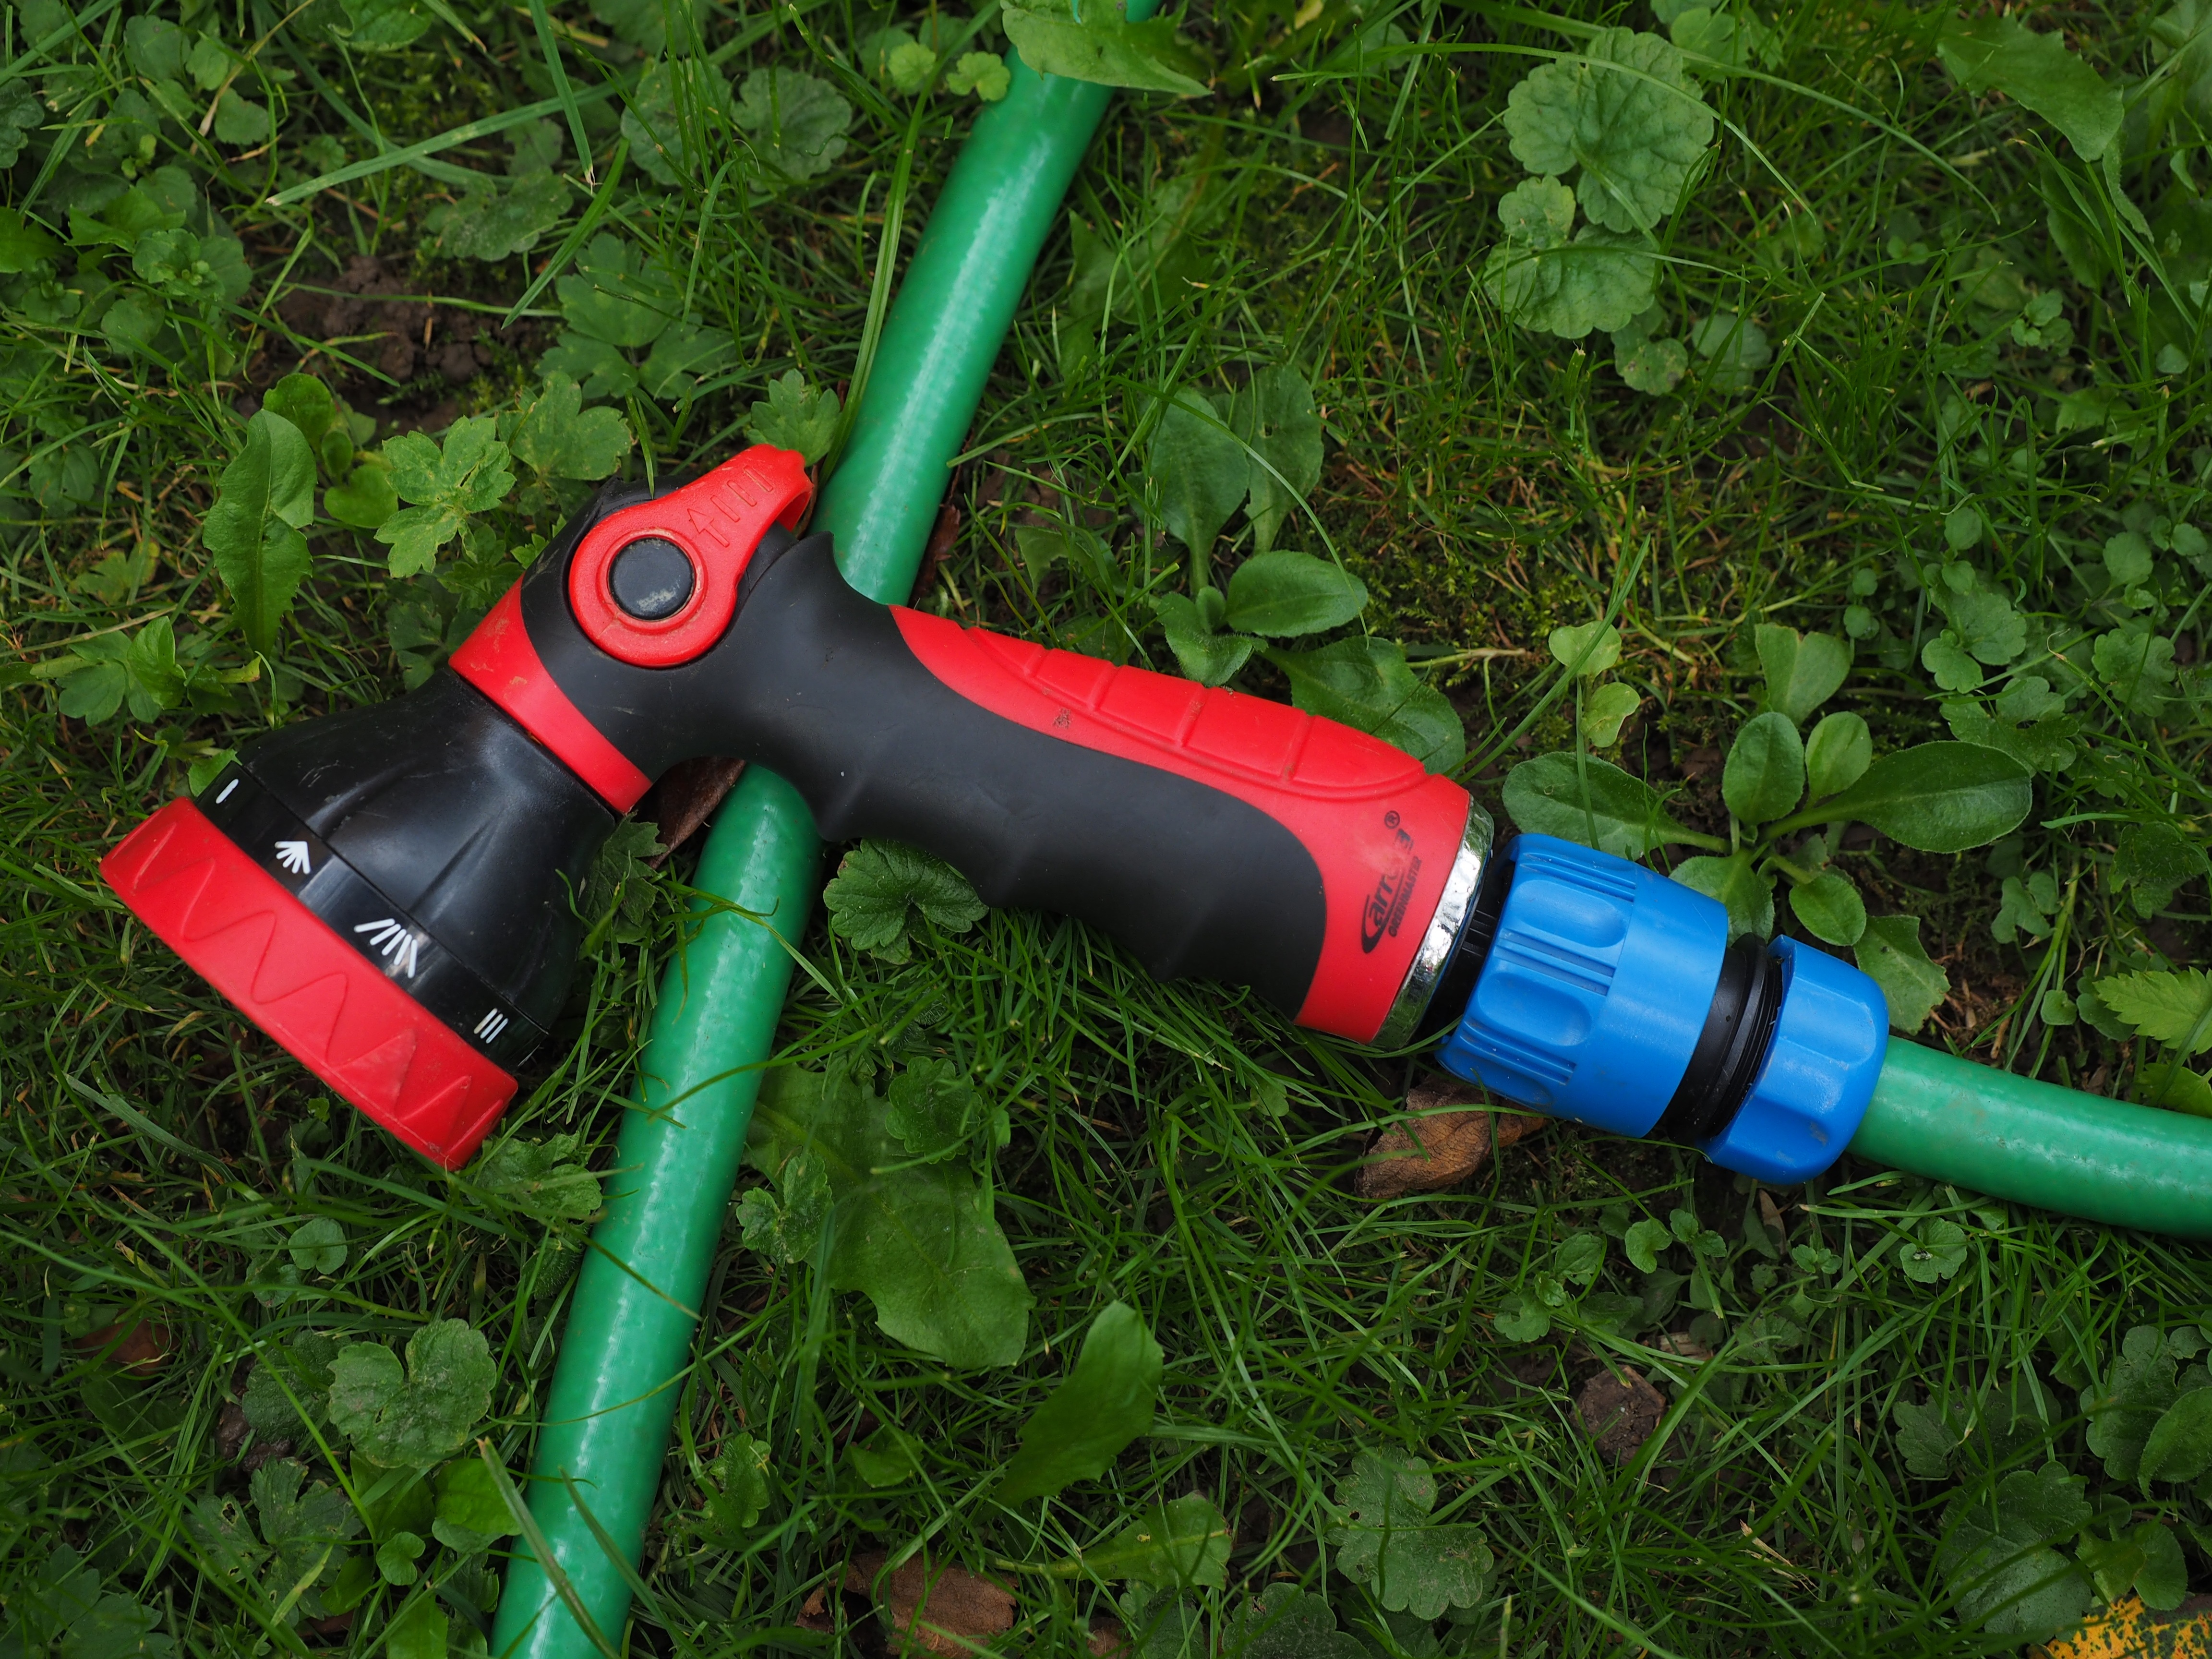
lawn, tool, green, hose, syringe, shower, garden hose, nozzle, outdoor power equipment, garden showerhead, handshower, water roar, hose showerhead, spray showerhead, multifunction showerhead, regner